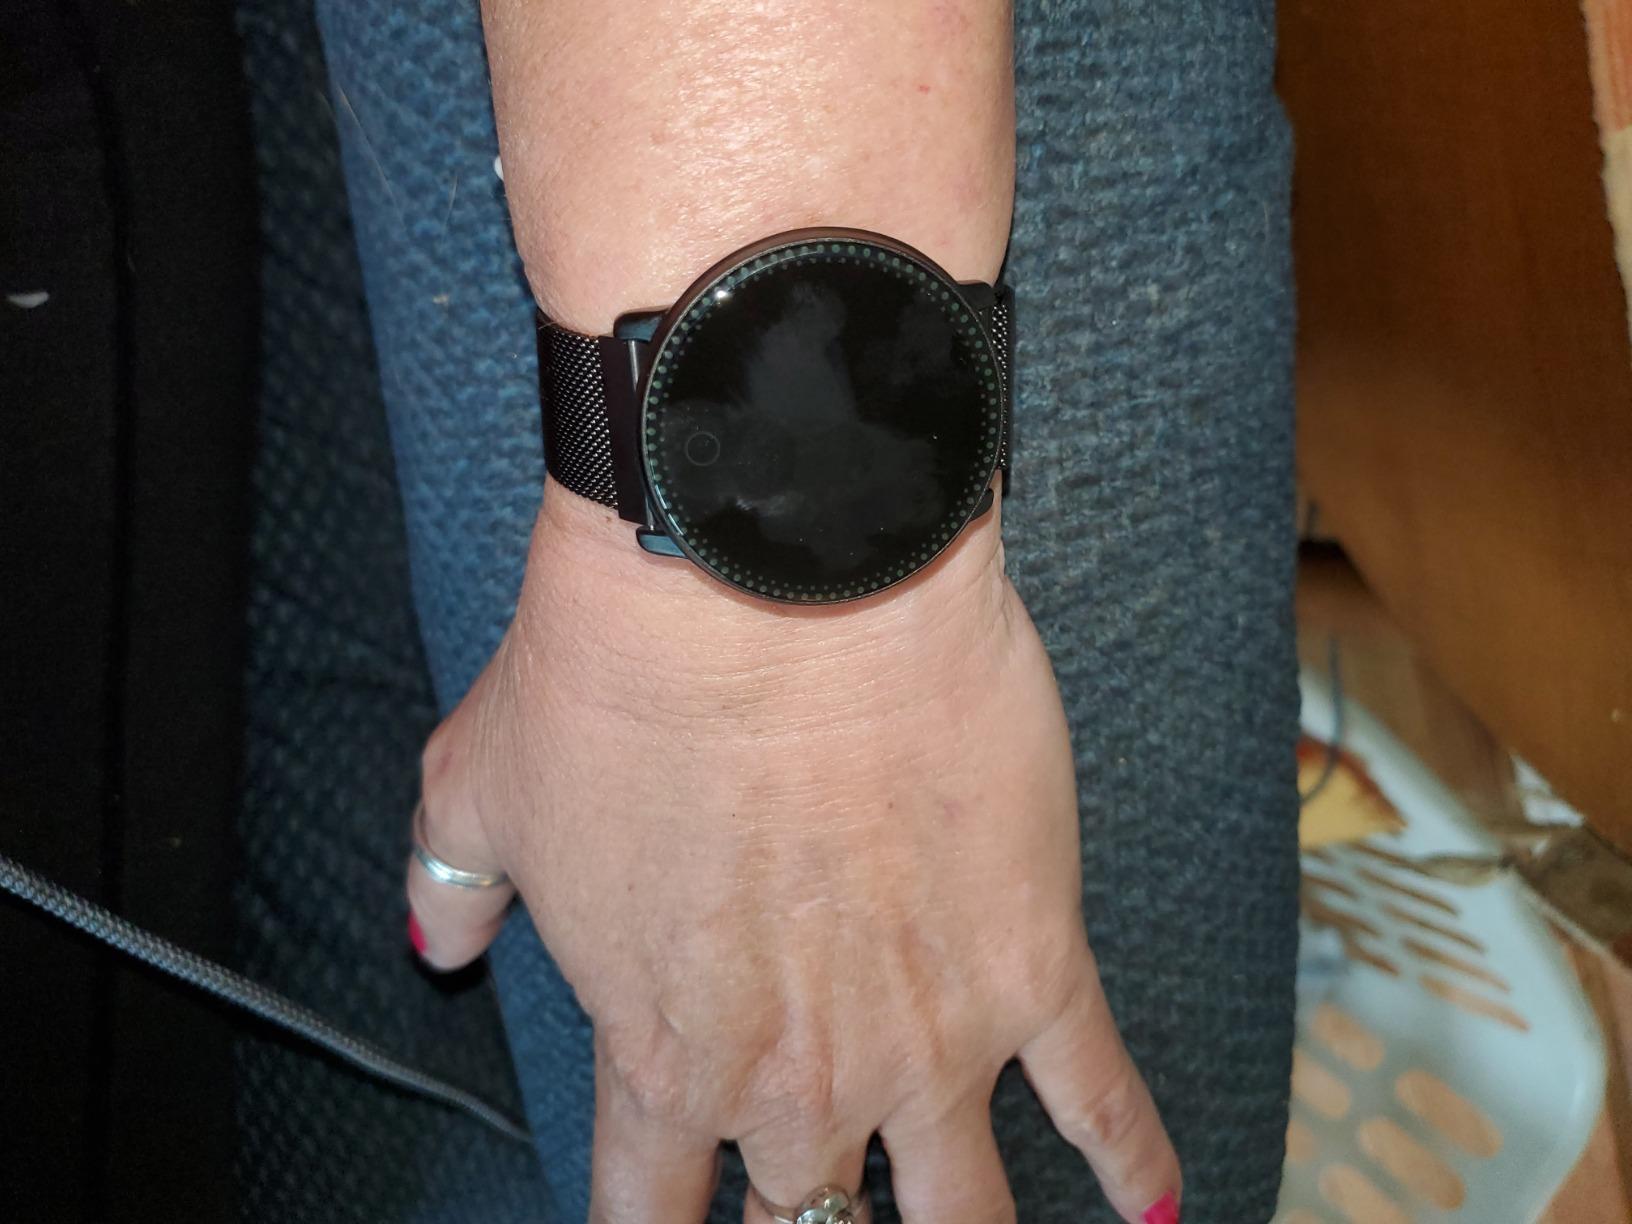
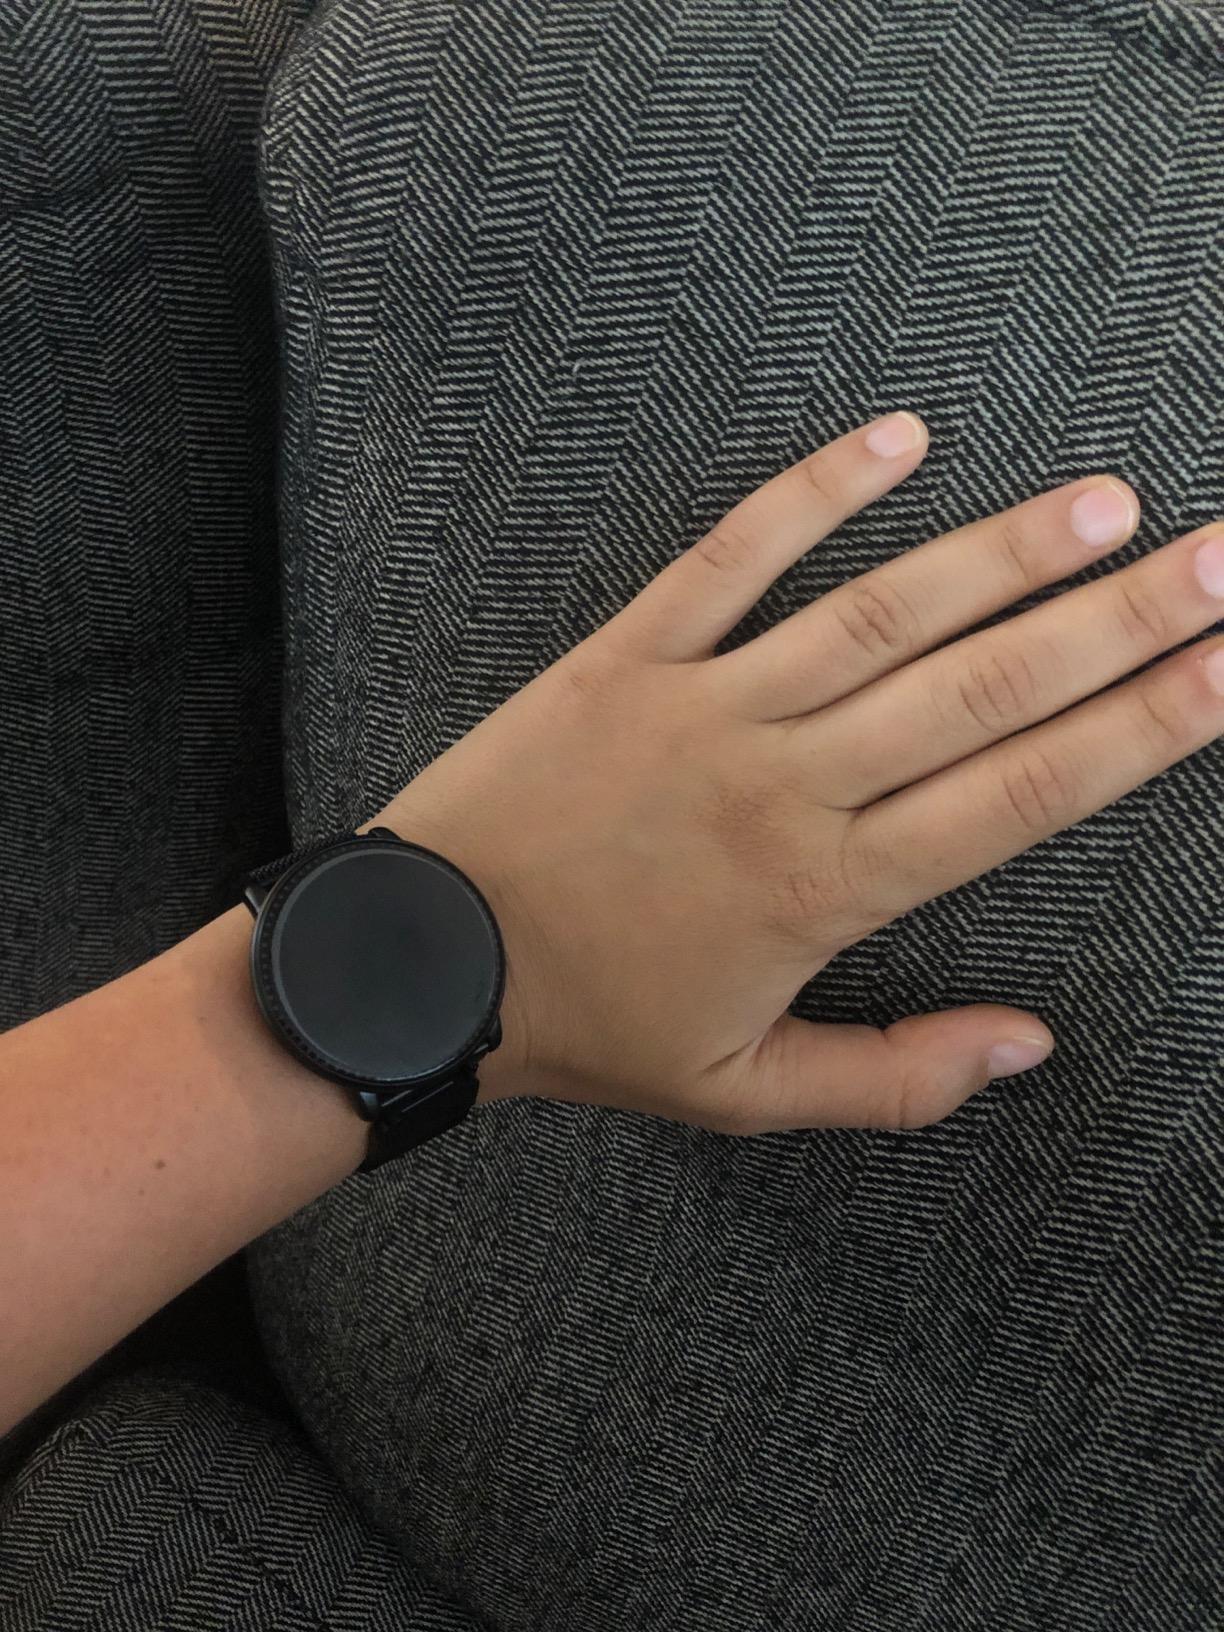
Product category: smartwatch
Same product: yes